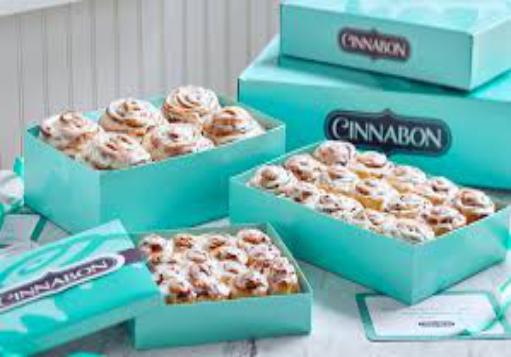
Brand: Cinnabon
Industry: Food